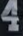
Number: 4